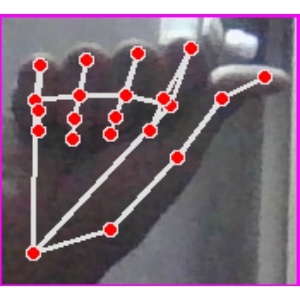
अक्षर: छ